Interspecific competition

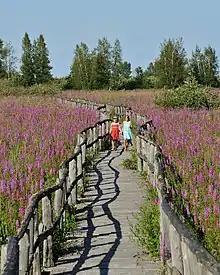
Naturalised purple-loosestrife plants growing in the Cooper Marsh Conservation Area, near Cornwall Ontario

Interspecific competition, in ecology, is a form of competition in which individuals of "different" species compete for the same resources in an ecosystem (e.g. food or living space). This can be contrasted with mutualism, a type of symbiosis. Competition between members of the same species is called intraspecific competition.